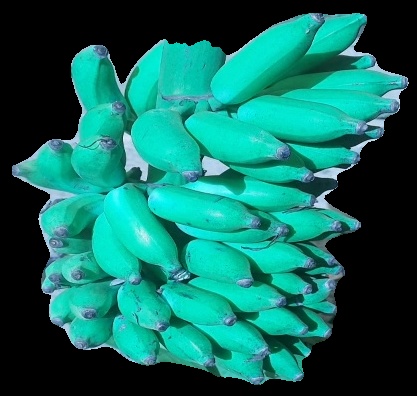
Variety: elakki-bale
Grade: grade3